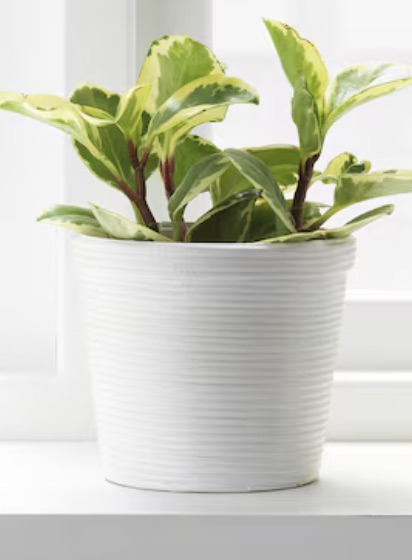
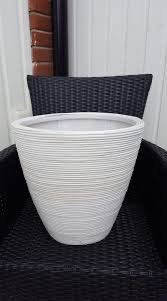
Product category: misc
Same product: yes